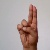
The image shows a hand gesture representing the letter 'U' in Indian Sign Language.